Tropical Storm Max (2023)

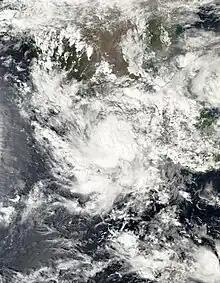
Tropical Storm Max making landfall on Guerrero at peak intensity on October 9

Tropical Storm Max was the first of four tropical cyclones to make landfall along the Pacific Coast of Mexico in October 2023. The sixteenth tropical depression and thirteenth named storm of the 2023 Pacific hurricane season, Max originated from a trough that developed to the southwest of Central America on October 3, 2023. Showers and thunderstorms associated with the disturbance gradually became better organized over the following days as it moved west-northwestwards to the south of Mexico. The disturbance was designated Potential Tropical Cyclone Sixteen-E on October 7 by the United States National Hurricane Center (NHC), as it had not yet become a tropical cyclone but was threatening the southwestern coast of Mexico. The disturbance developed a more well-defined circulation the following day and developed into a tropical depression; the depression strengthened into a tropical storm late on October 8 and was assigned the name "Max". Max progressed northward toward the coast of Mexico and quickly strengthened; the storm made landfall near Puerto Vicente, Guerrero at 18:00 UTC on October 9 just below hurricane strength. Max rapidly weakened as it moved inland across southern Mexico and dissipated the following morning over the region's mountainous terrain.